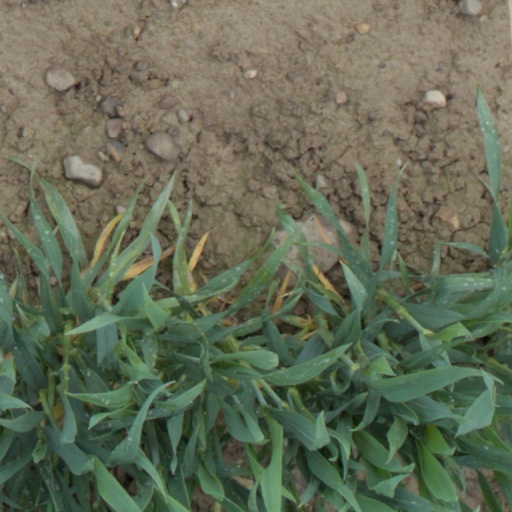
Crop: wheat